HSD2 neuron

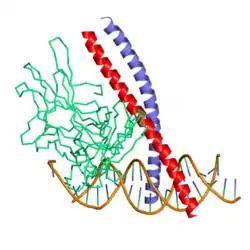
Fos

All of these conditions, with the exception of adrenalectomy, cause a large elevation of circulating aldosterone. Correspondingly, repeated administration of the mineralocorticosteroid hormone deoxycorticosterone acetate (DOCA) produces a moderate increase in HSD2 neuron activity (c-Fos) without any sodium or volume deficit. However, even after adrenalectomy, HSD2 neurons become activated by sodium deprivation, proving that MR activation is not necessary for their activity. Thus, aldosterone may be sufficient, but is not necessary for their activation, meaning that these neurons integrate additional neural or hormonal input signals.